Albert Vickers Bryan Jr.

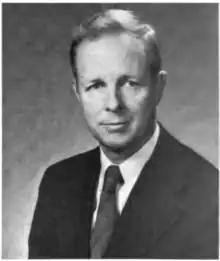

Albert Vickers Bryan Jr. (November 8, 1926 – August 27, 2019) was a United States district judge of the United States District Court for the Eastern District of Virginia.